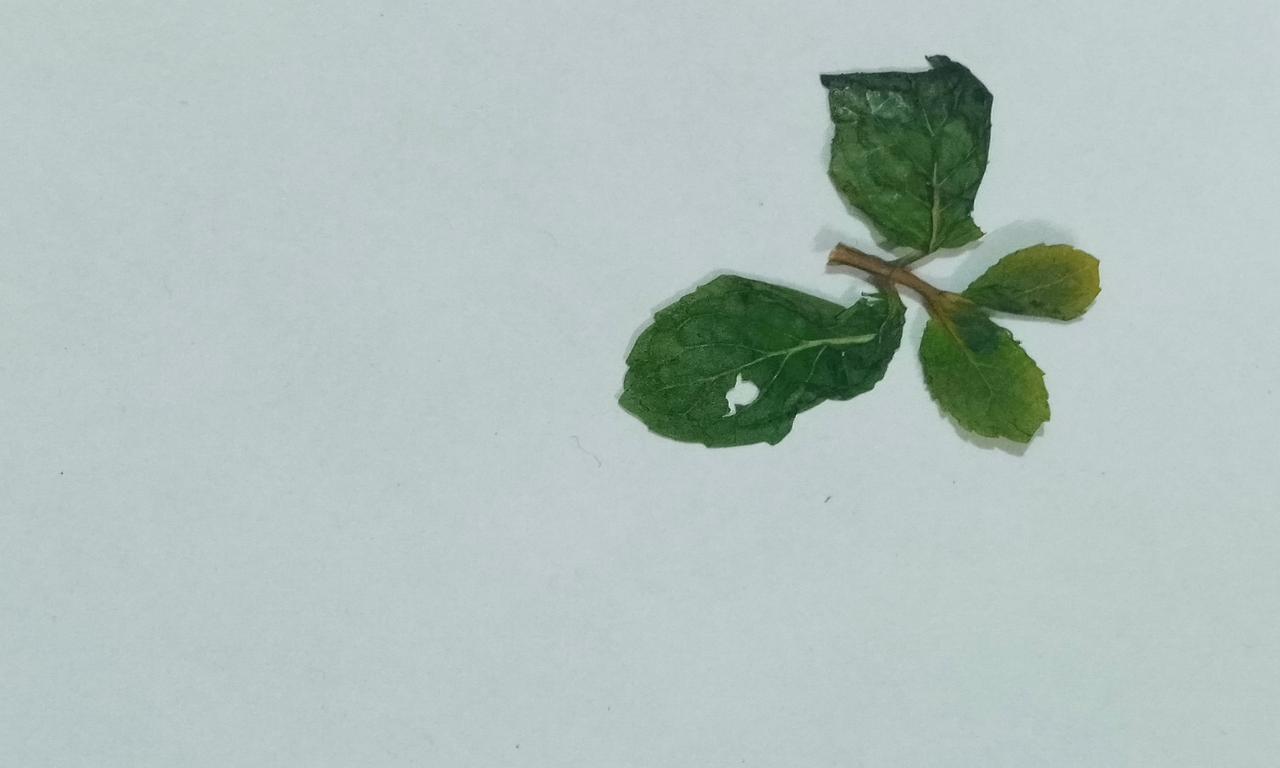
Label: Dried